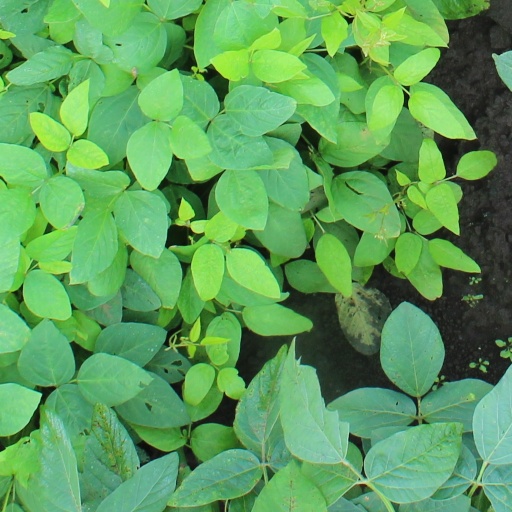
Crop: soybean